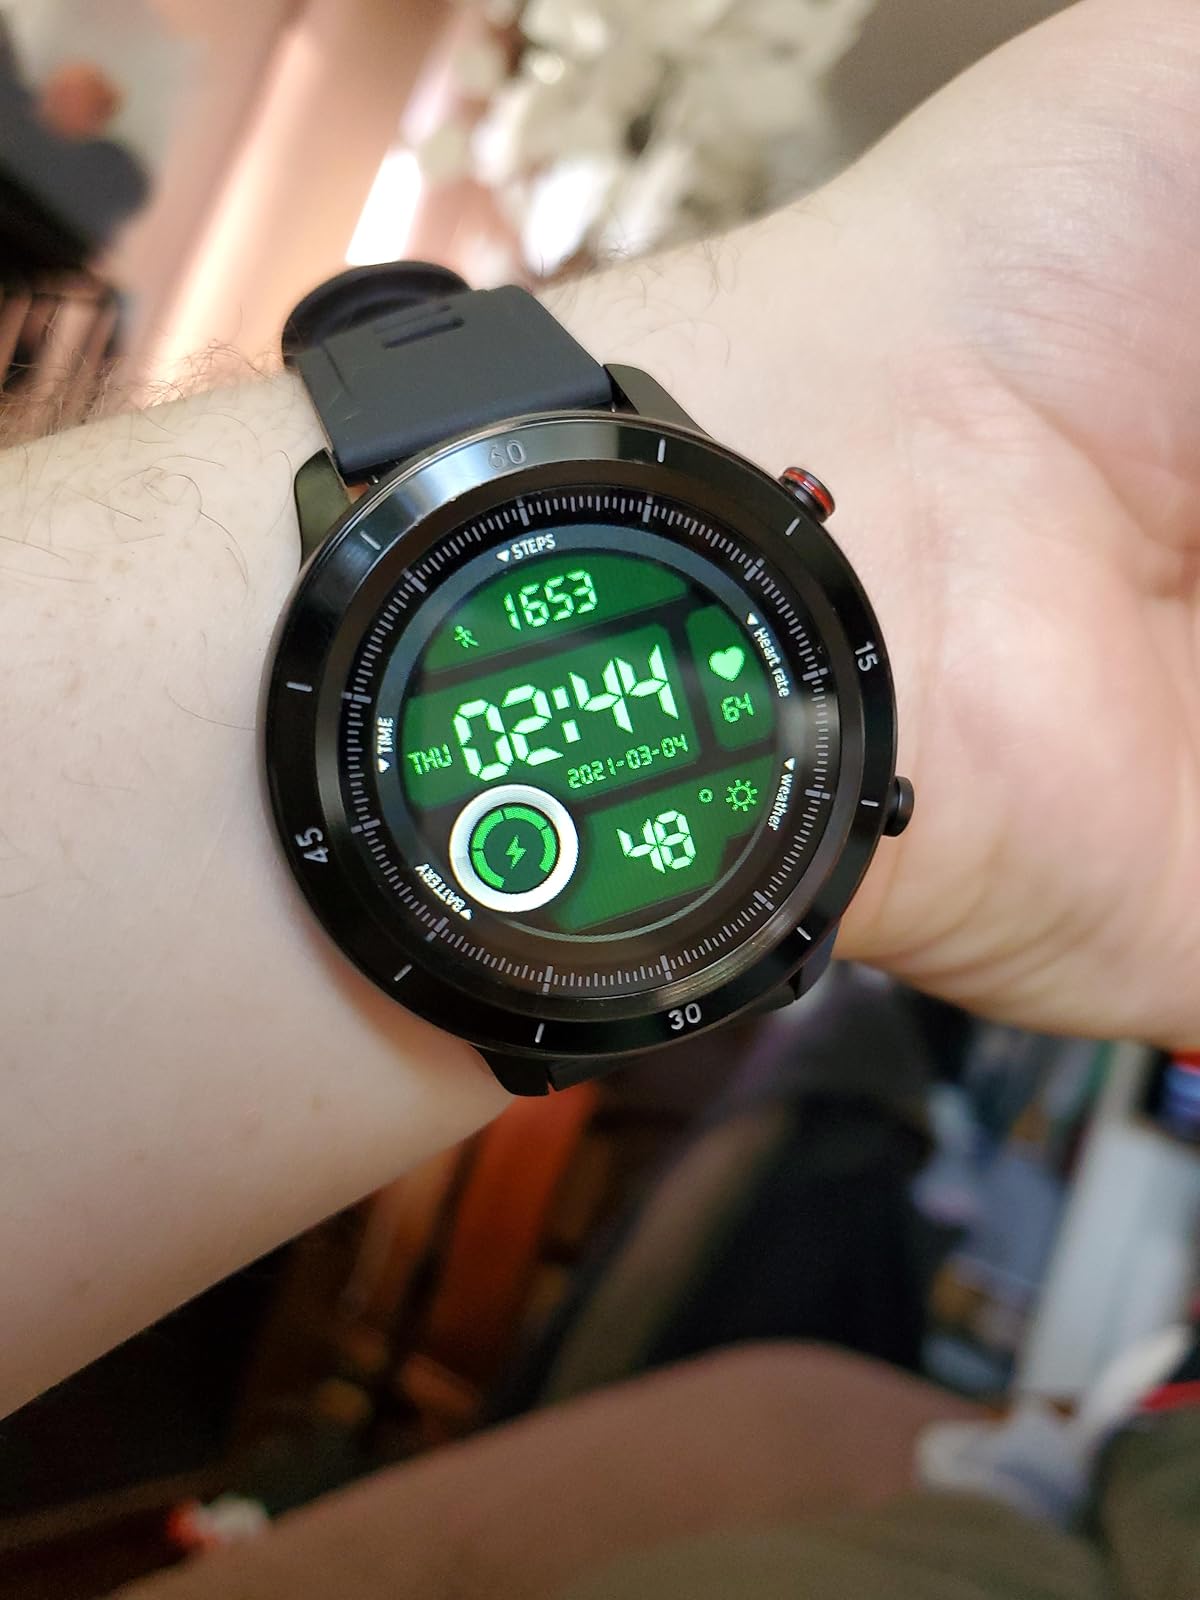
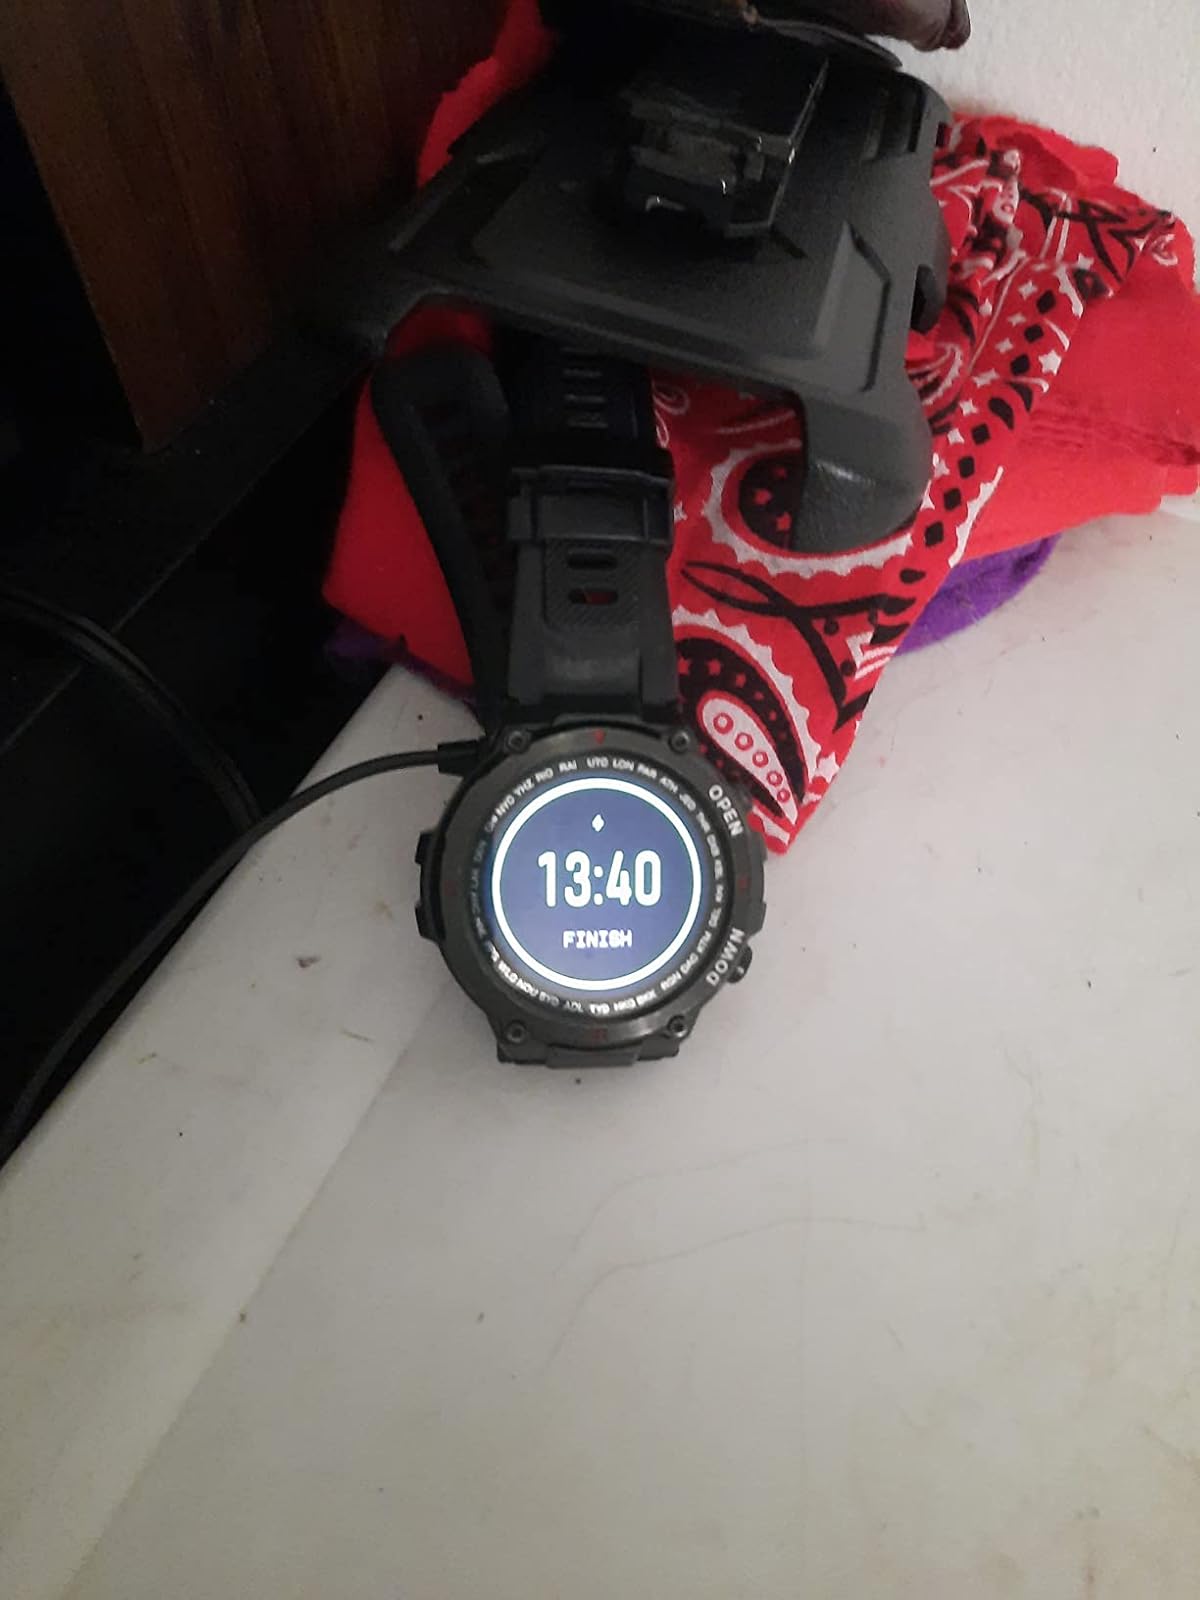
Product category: smartwatch
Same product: no